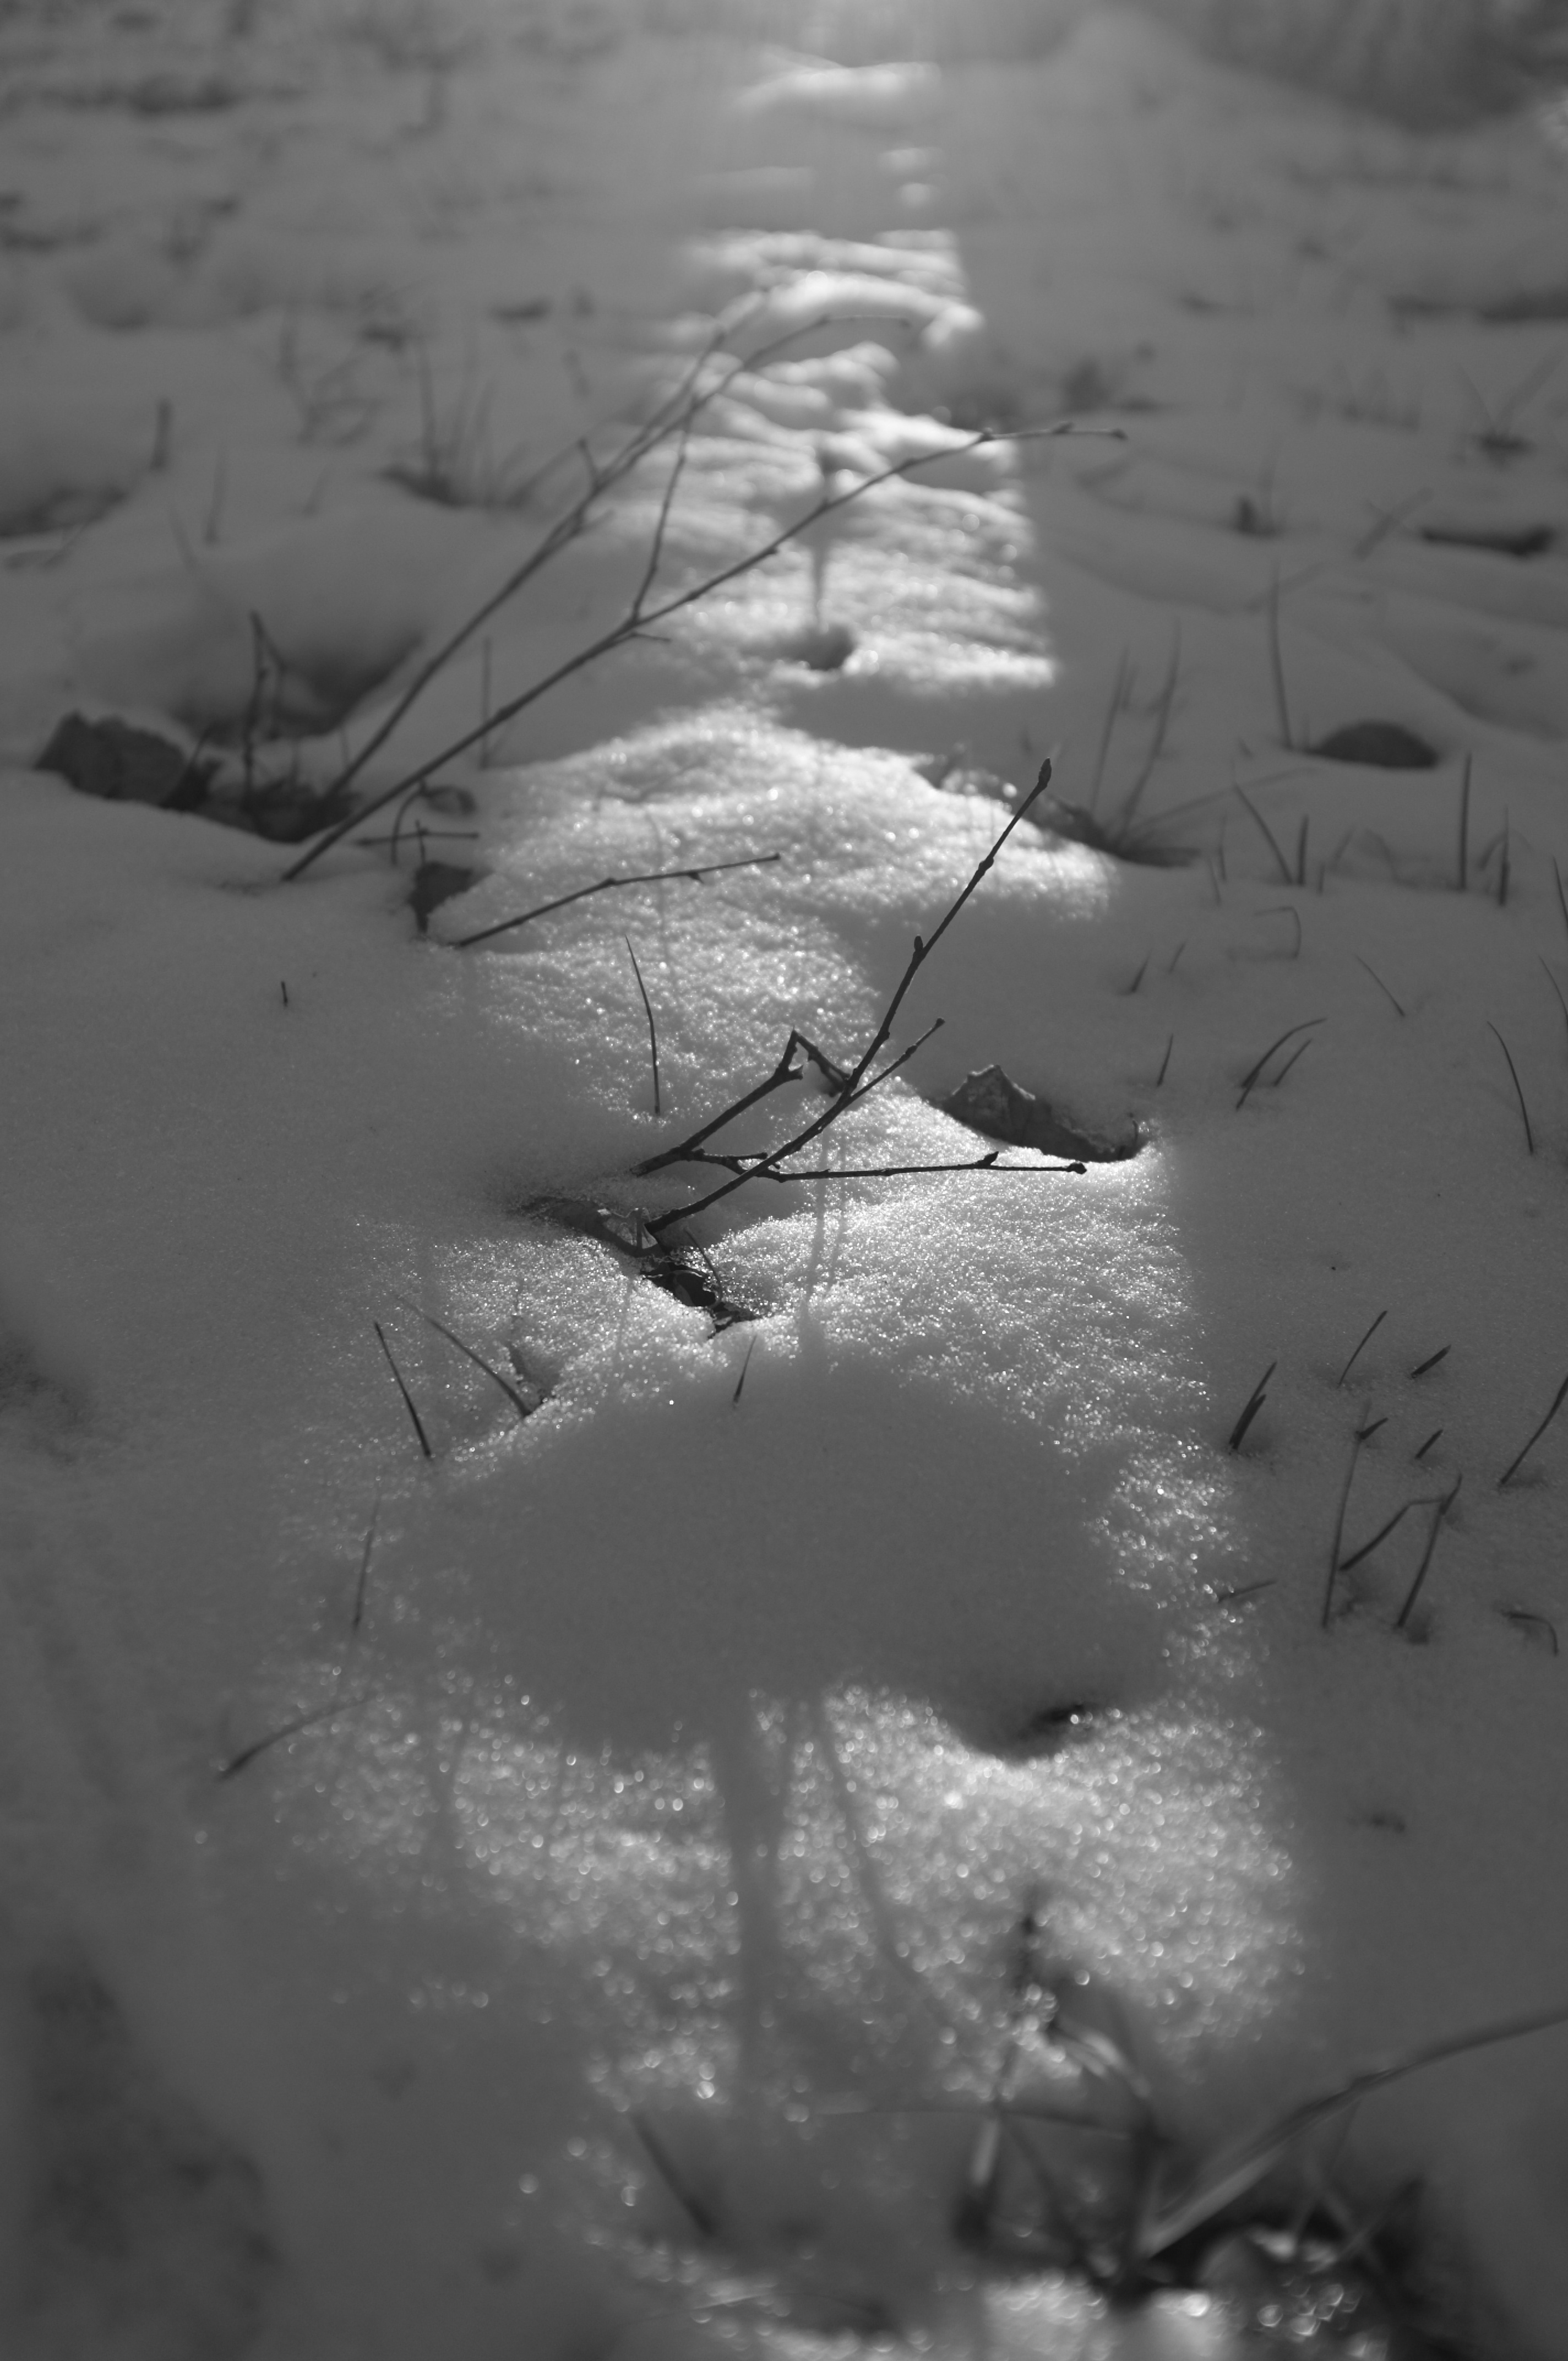
grass, branch, snow, winter, black and white, white, photography, leaf, ice, reflection, weather, shadow, black, monochrome, season, close up, freezing, monochrome photography, thawed patches